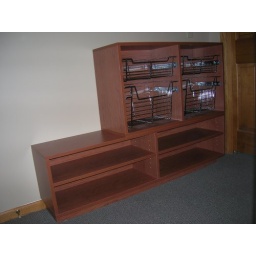
Closets For Life custom designs and builds closets for home or office in Minnesota. 952-484-0416